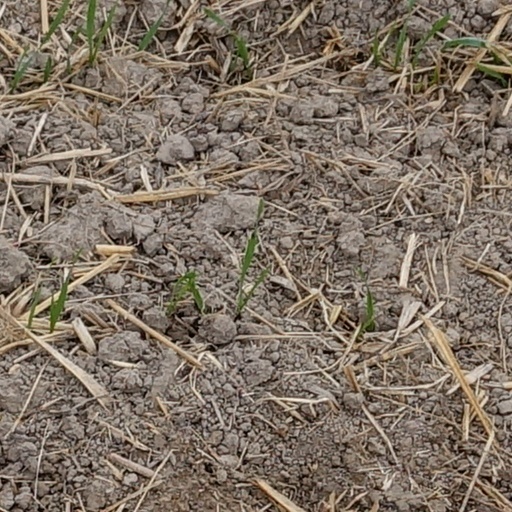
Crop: wheat